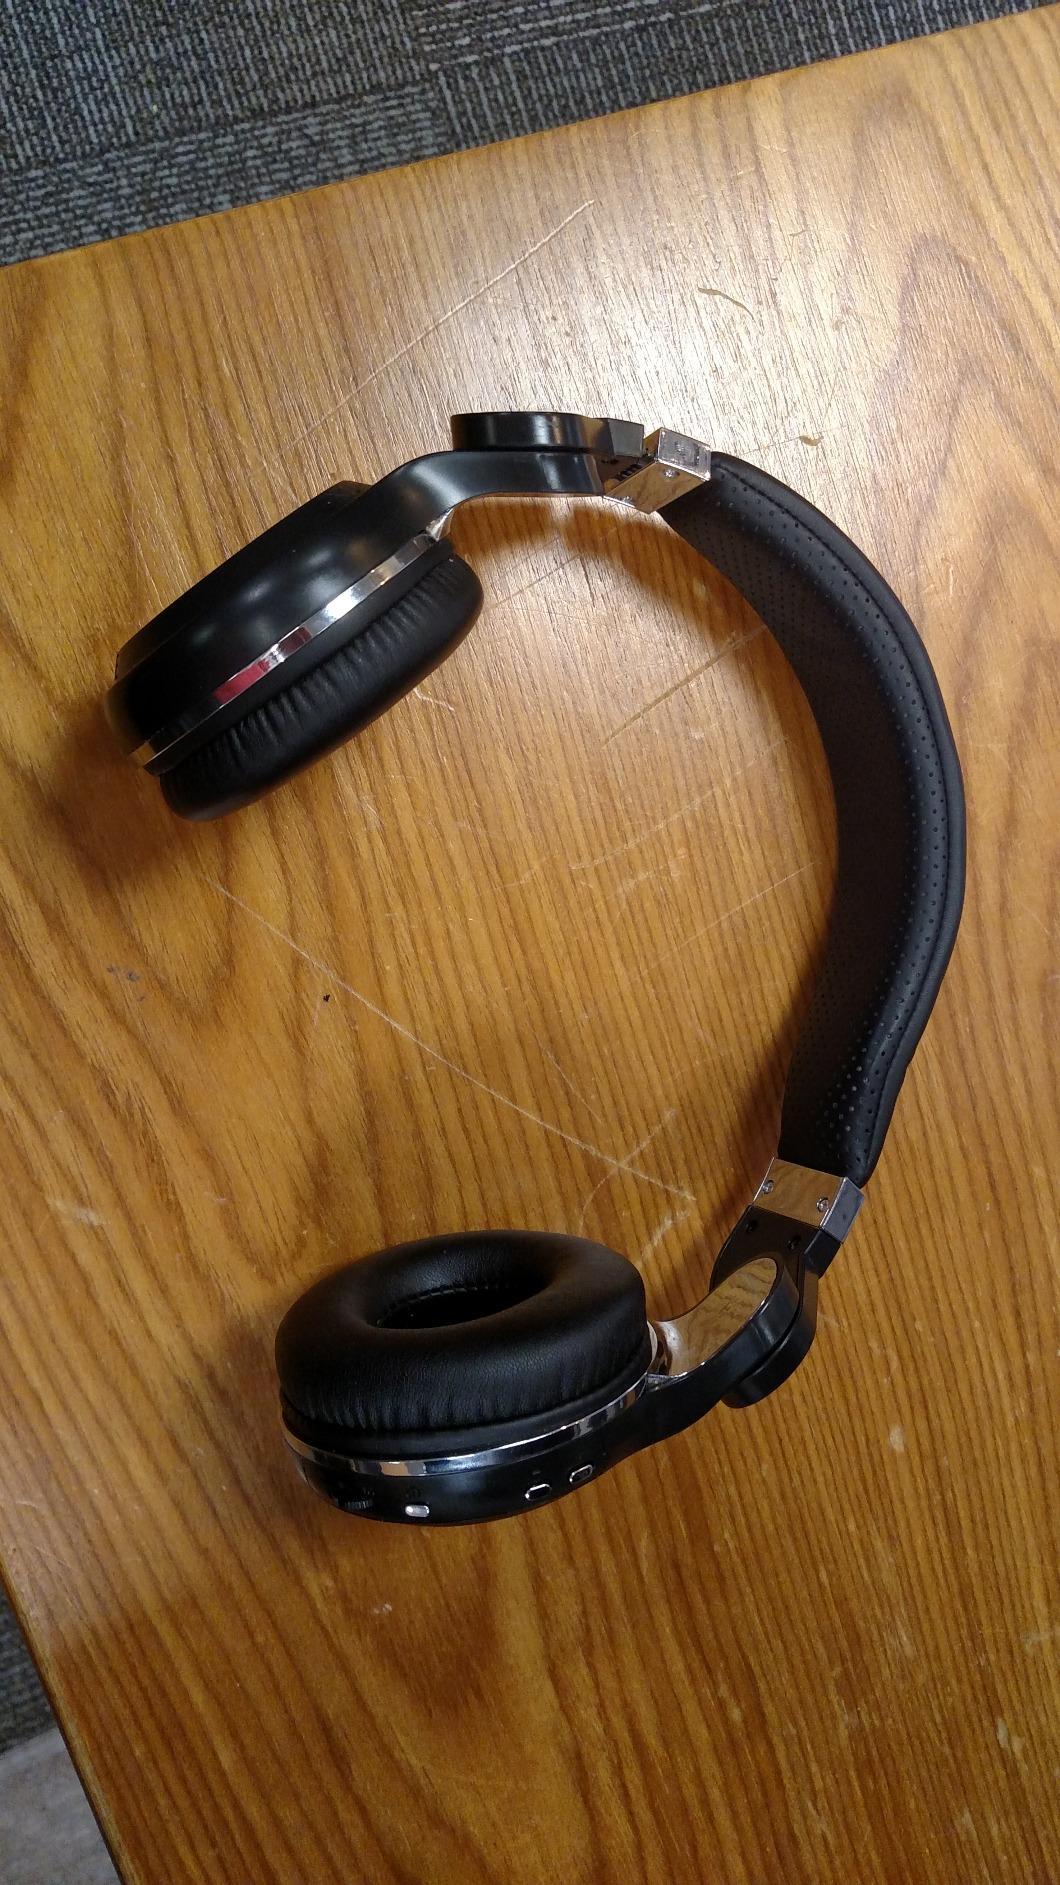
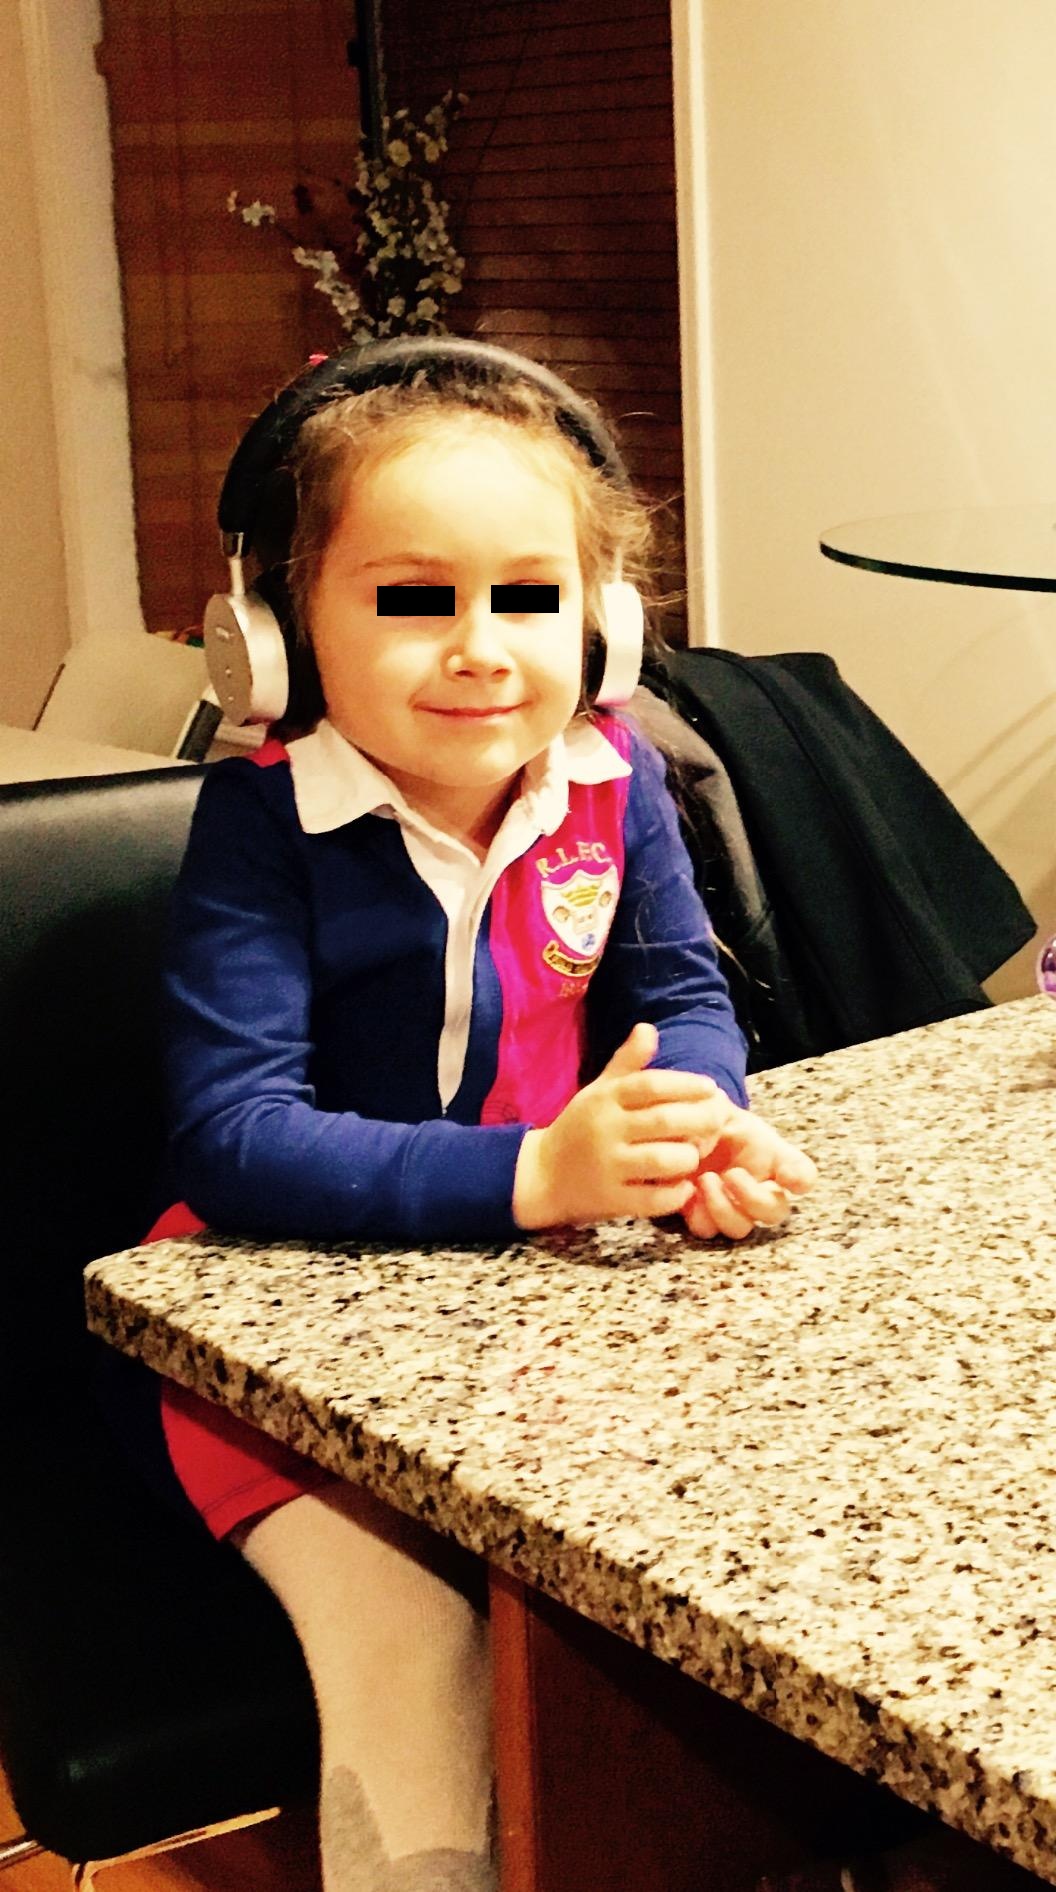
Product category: headphones
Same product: no